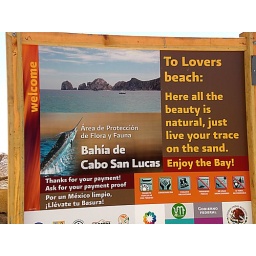
Just a sign posted in the sand between the two beaches.